Queen's Park (Toronto)

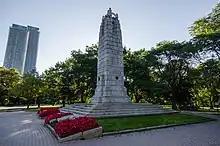
The 48th Highlanders of Canada Regimental Memorial, situated at the northern point of the park.

Queen's Park is situated on top of sandy sediment, having been deposited there when the area was the floor bed for Glacial Lake Iroquois. Initially, the area was covered with eastern white pine, northern red oak, and white oak trees. However, because a number of non-native trees from Europe were planted around the area during the early 19th century, the park presently holds a large variety of trees from Europe, as well as trees native to Toronto. Attempts have been made to restore the park to resemble how it appeared prior to the introduction of non-native species through the planting of additional trees native to the area.